Sangu Chakkaram

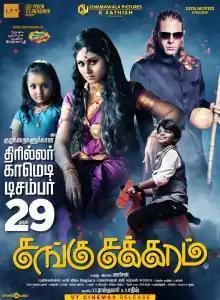
Theatrical release poster

Sangu Chakkaram is a 2017 Indian Tamil-language fantasy comedy film directed by Maarison, starring stunt master Dhilip Subbarayan, Punnagai Poo Gheetha, N.Raja, Pradeep, Jeremy Roske, Nishesh, Monicka, Swaksha, Abinethra, Krithik, Adharrsh, Bala, Aditya, Tejo, and Ajeesh. The film was dubbed into Hindi as "Mahal Ke Andar".